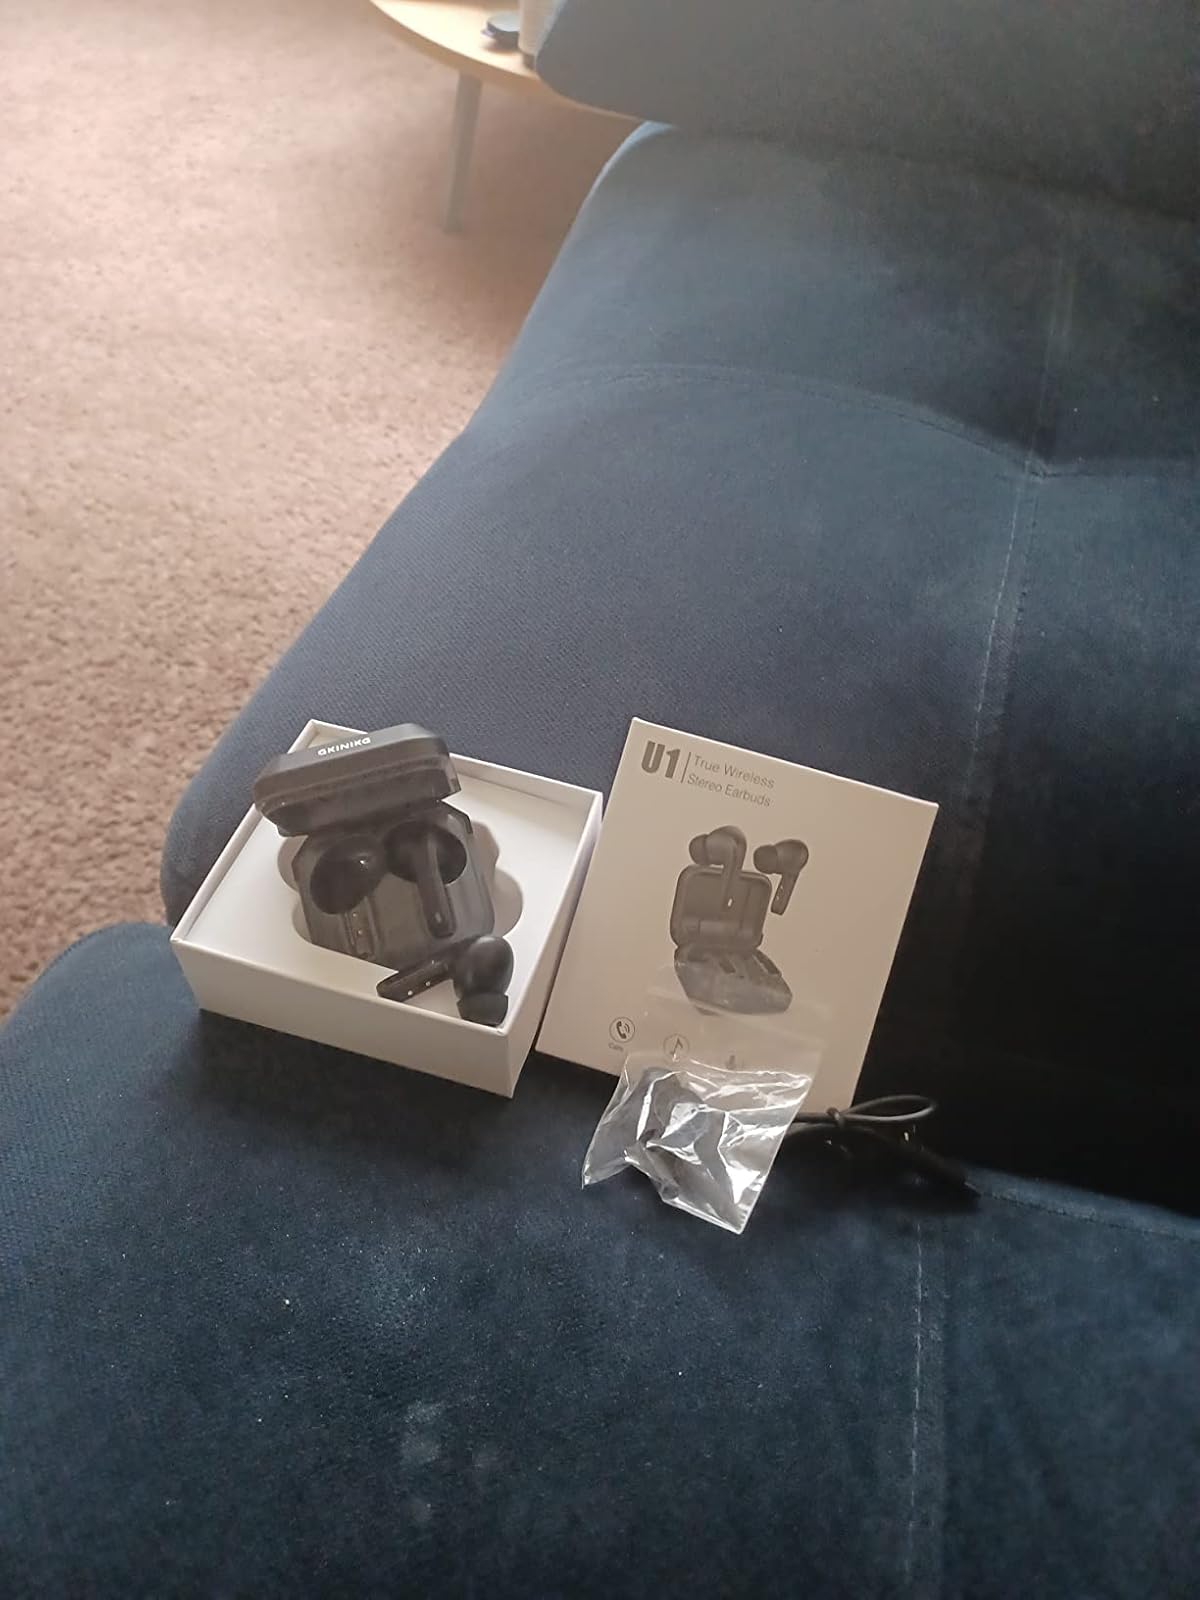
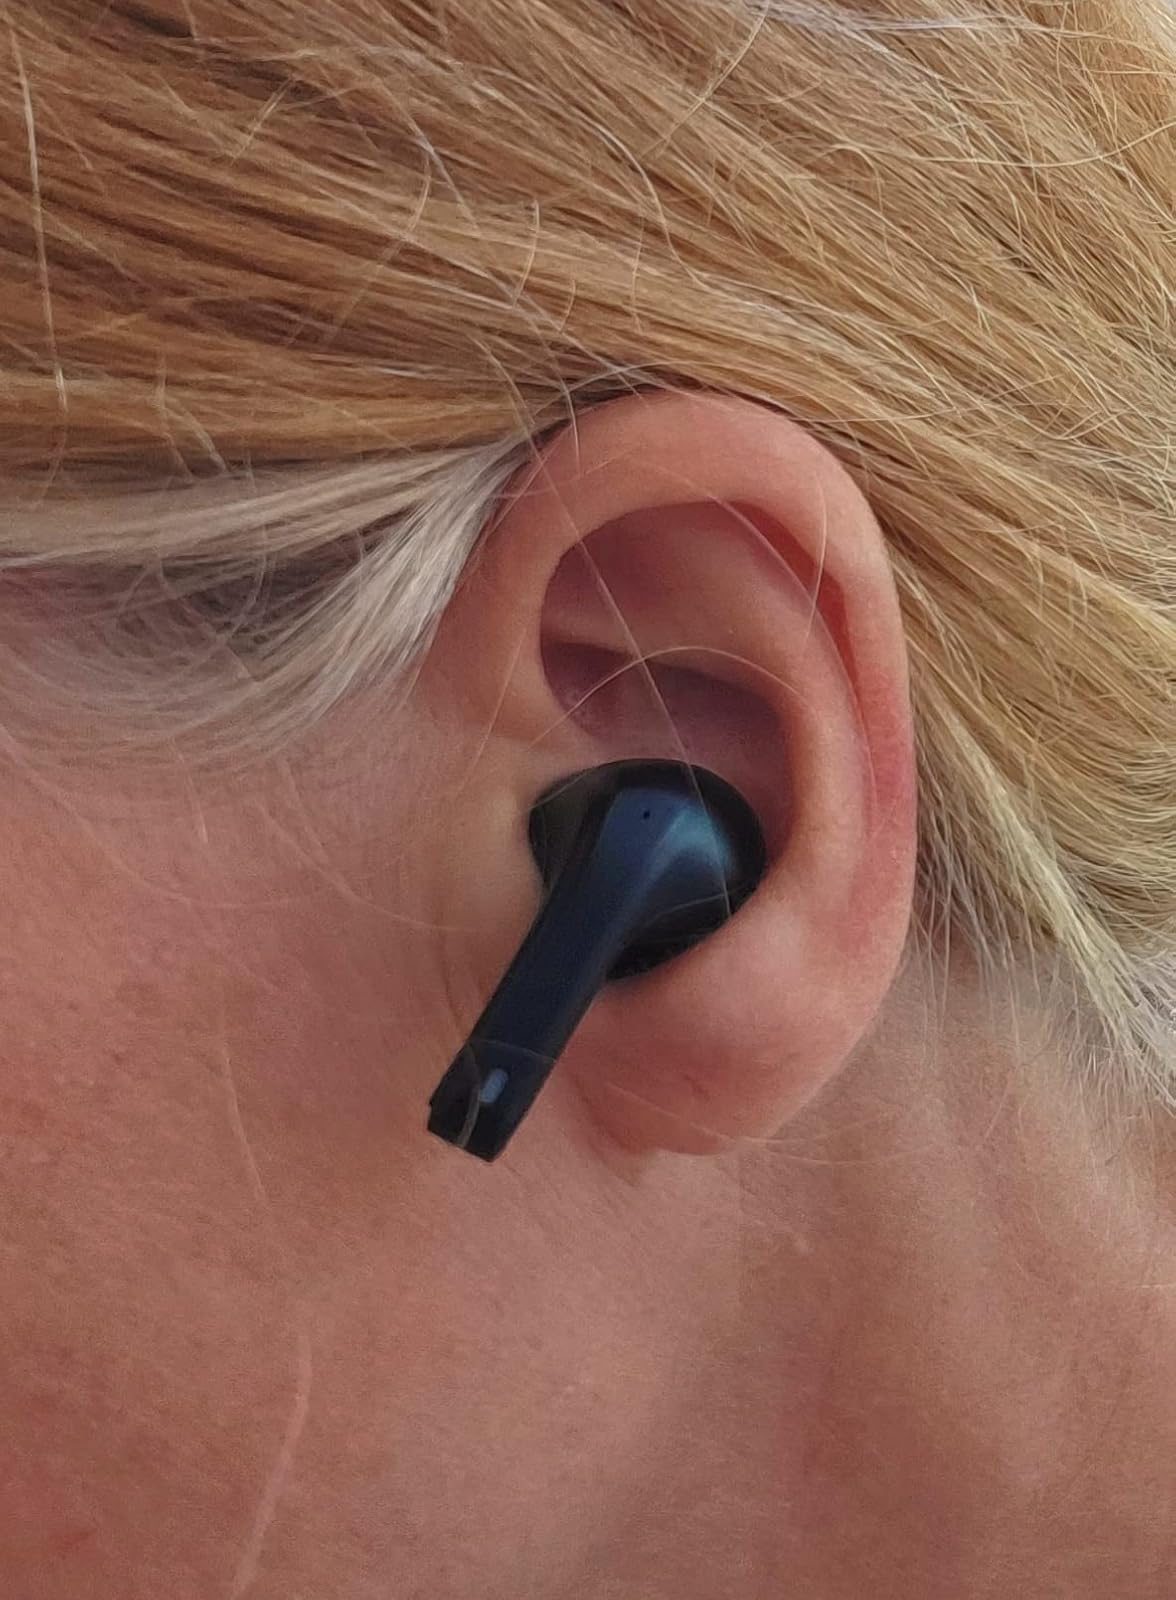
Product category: earbuds
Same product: yes